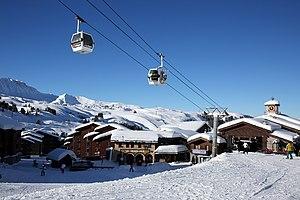
Belle Plagne
La Plagne est une station de sports d'hiver de la vallée de la Tarentaise, située sur les territoires des communes d'Aime-la-Plagne, La Plagne-Tarentaise, Champagny-en-Vanoise et Bozel dans le département de la Savoie en région Auvergne-Rhône-Alpes.